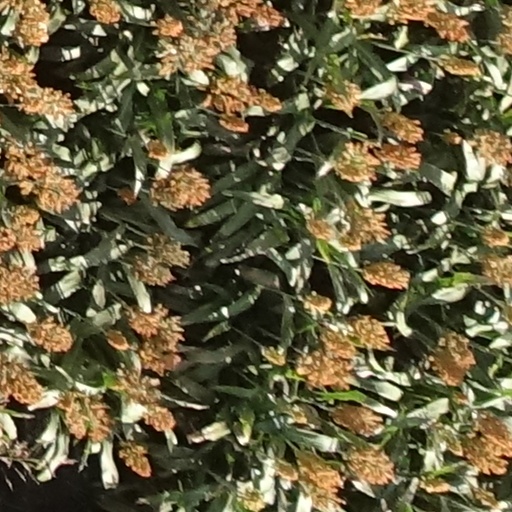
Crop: sorghum